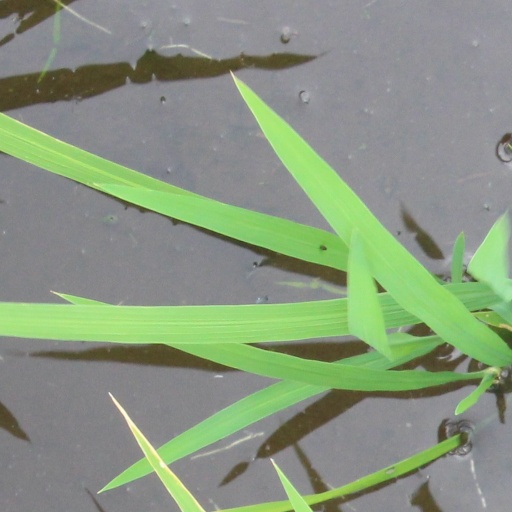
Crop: rice